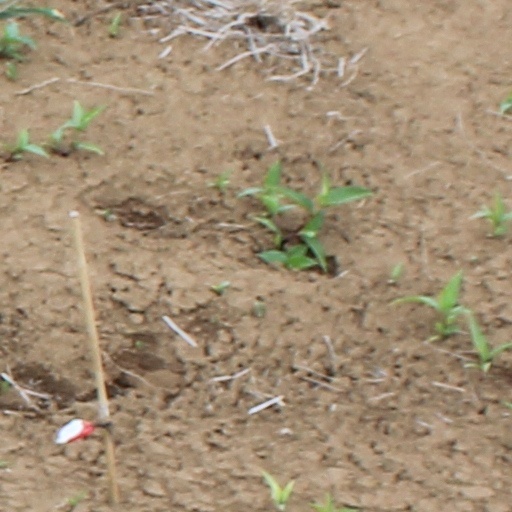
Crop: wheat